Weißenberg (Frankenweide)

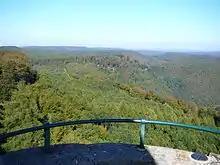
The Weißenberg is a hill with a relatively high isolation but low prominence: view from the Luitpold Tower looking north

The nearest peaks that are higher than the Weißenberg are the Roßberg (637 m) and the Steigerkopf (613 m) mountains; they are 15 kilometres away as the crow flies in the Haardt on the eastern edge of the Palatine Forest. Thus the Weißenberg has a relatively high isolation. In addition, the Weißenberg is not an isolated individual summit, but part of an elongated ridge that runs through the interior of the Palatine Forest in various directions and is a key feature of its relief.